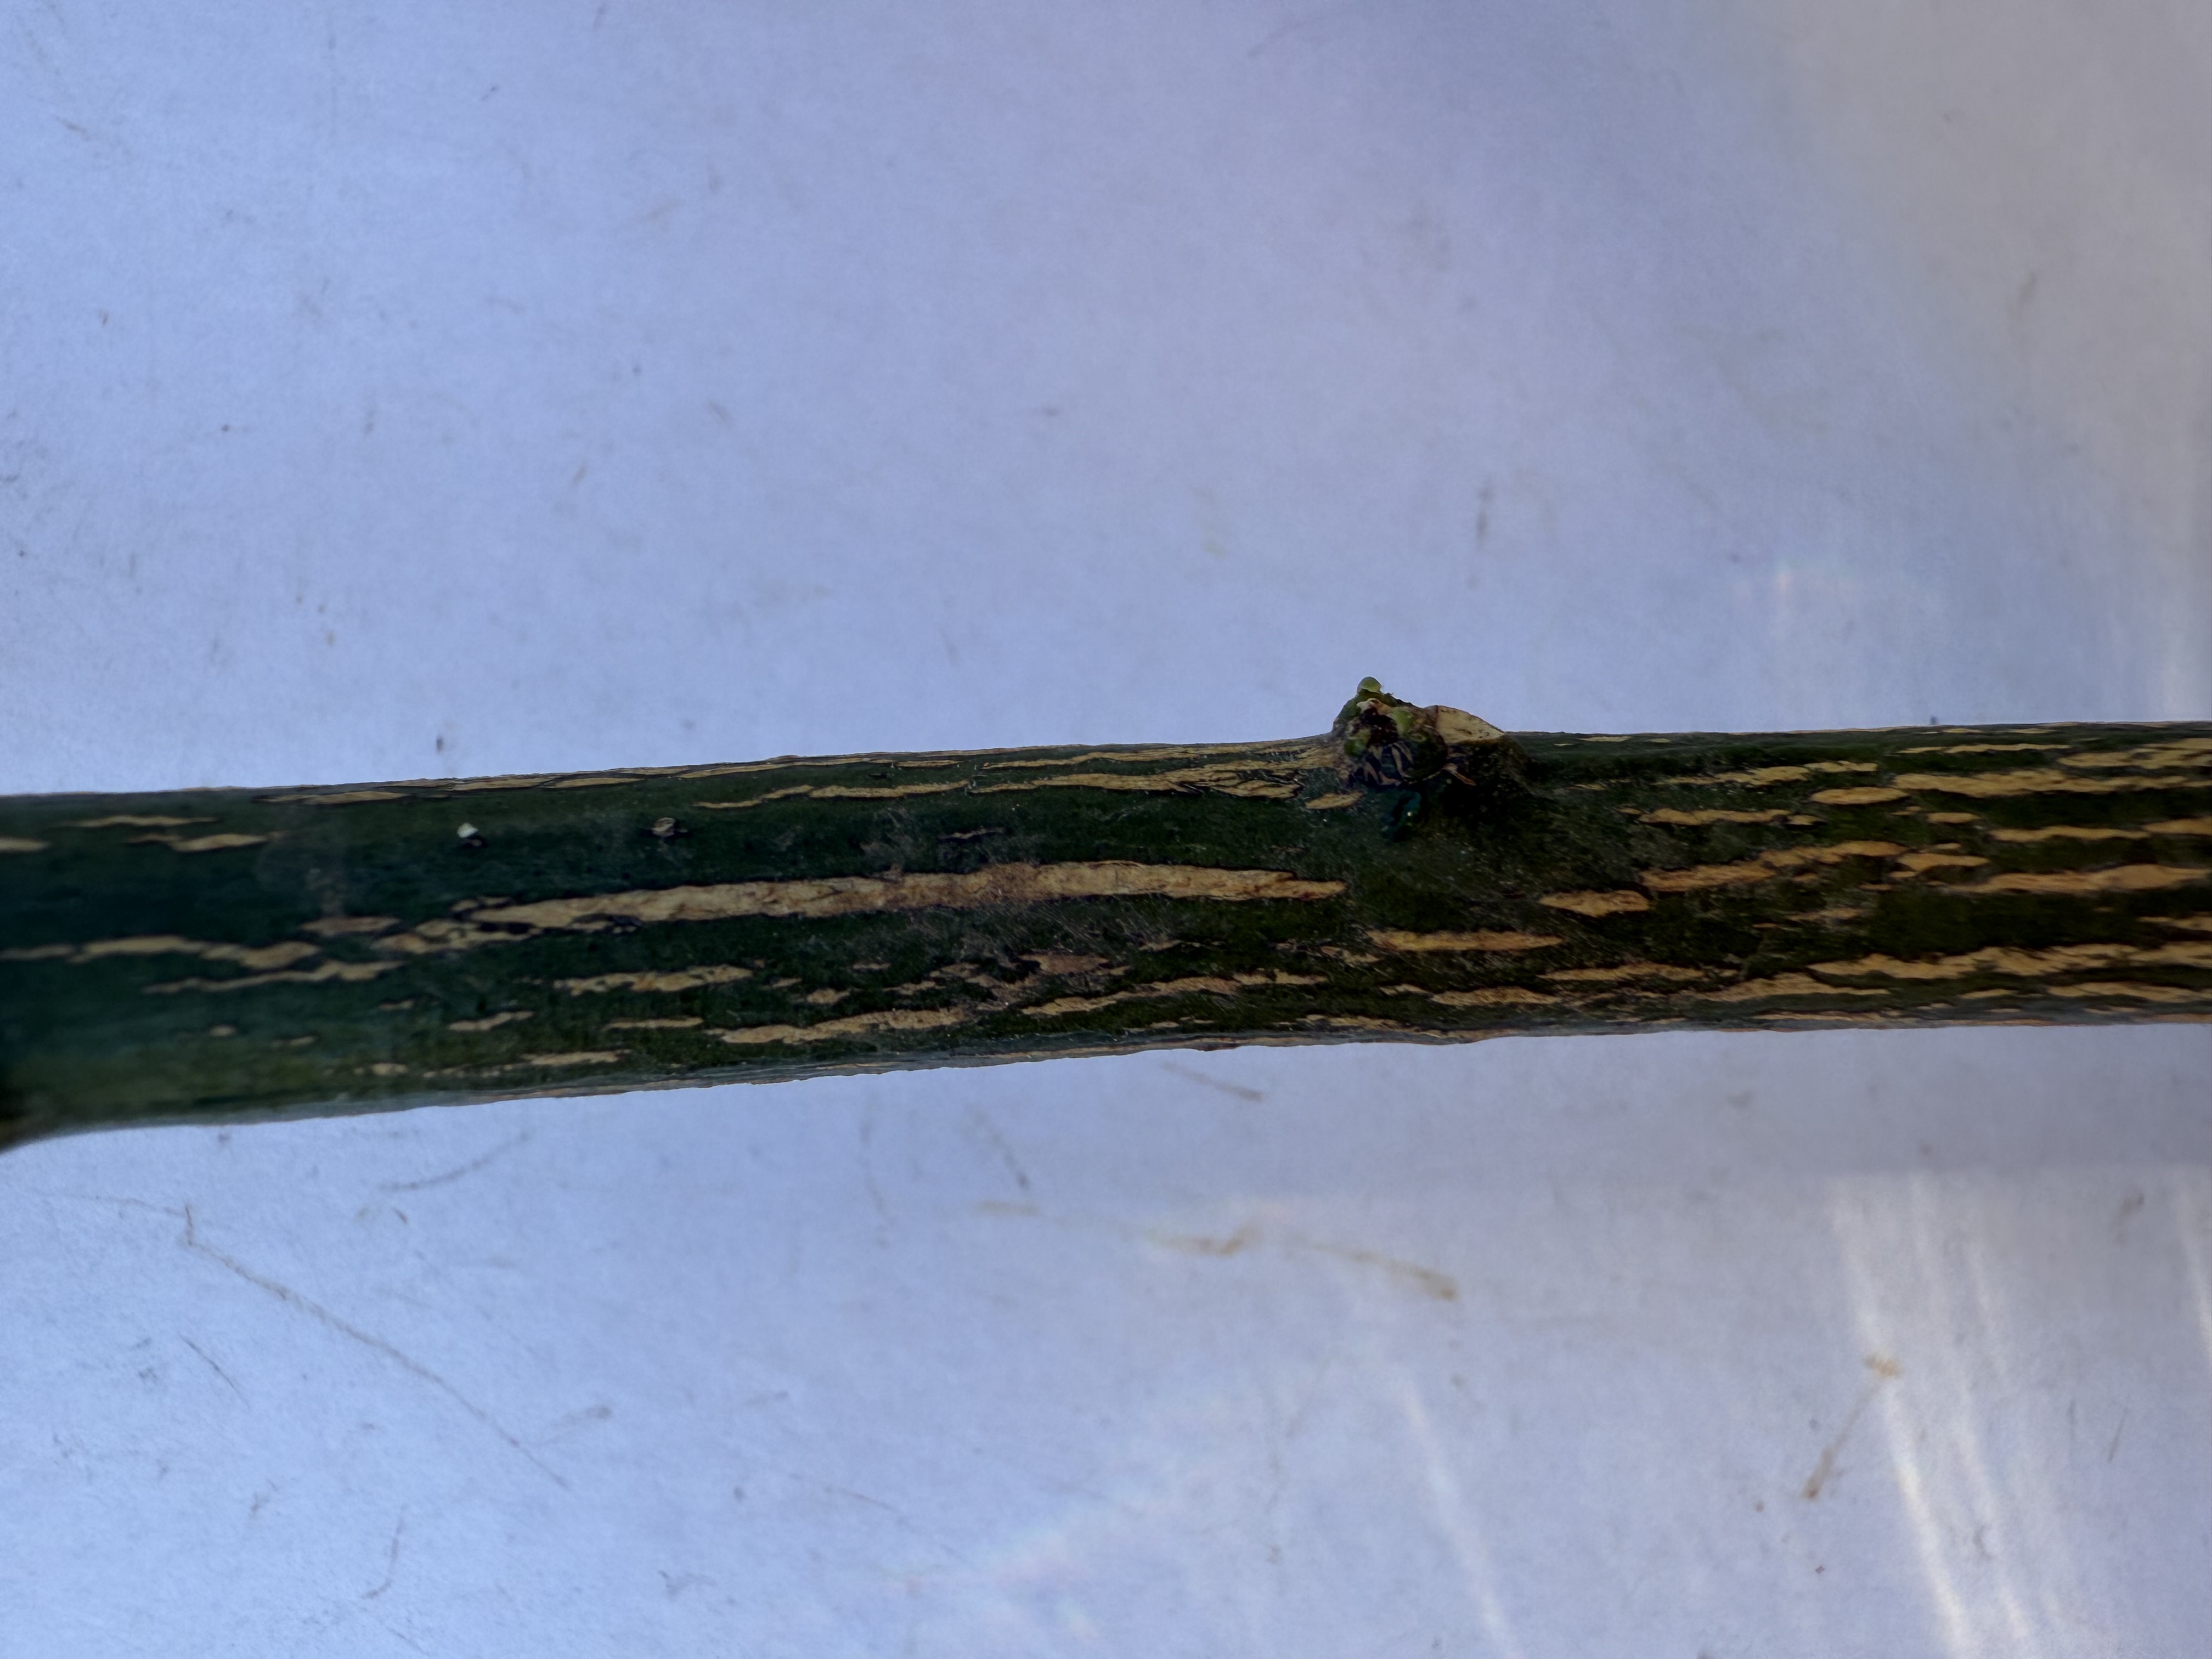
Variety: Orange